Ganzak

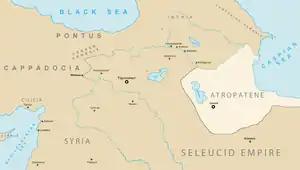
Ganzak located on the map of Atropatene.

Ganzak ( "Ganzak", "Gazaka", Latin: "Gaza", "Gazaca", "Ganzaga", Arabic: جانزاك "Janzaq", جازنا "Jazna", "Gandzak"), is an ancient town founded in northwestern Iran. The city stood somewhere south of Lake Urmia, and it has been postulated that the Persian nobleman Atropates chose the city as his capital. The exact location, according to Minorsky, Schippmann, and Boyce, is identified as being the ruins (37.011555°N, 46.193187°E) at Leylan, Malekan County in the Miandoab plain.